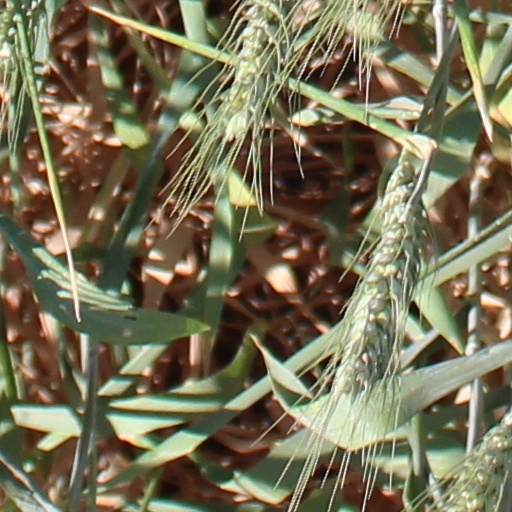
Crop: wheat